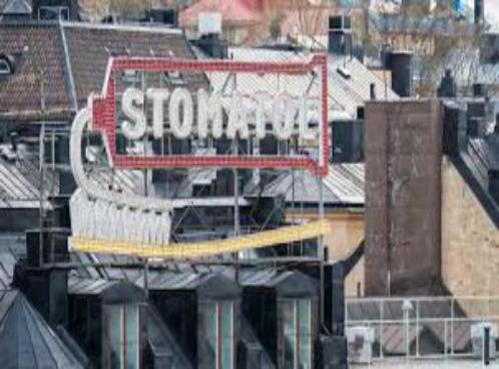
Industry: Necessities